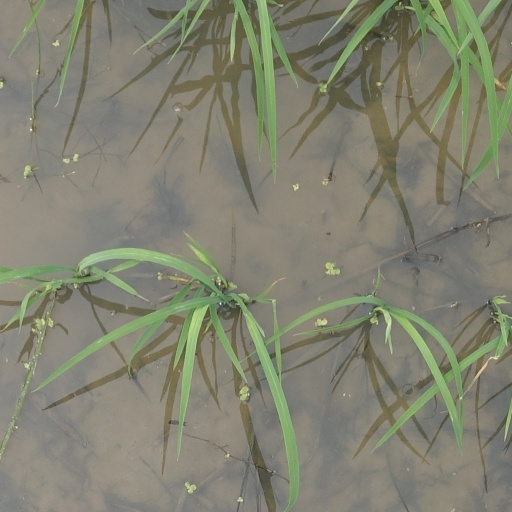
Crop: rice